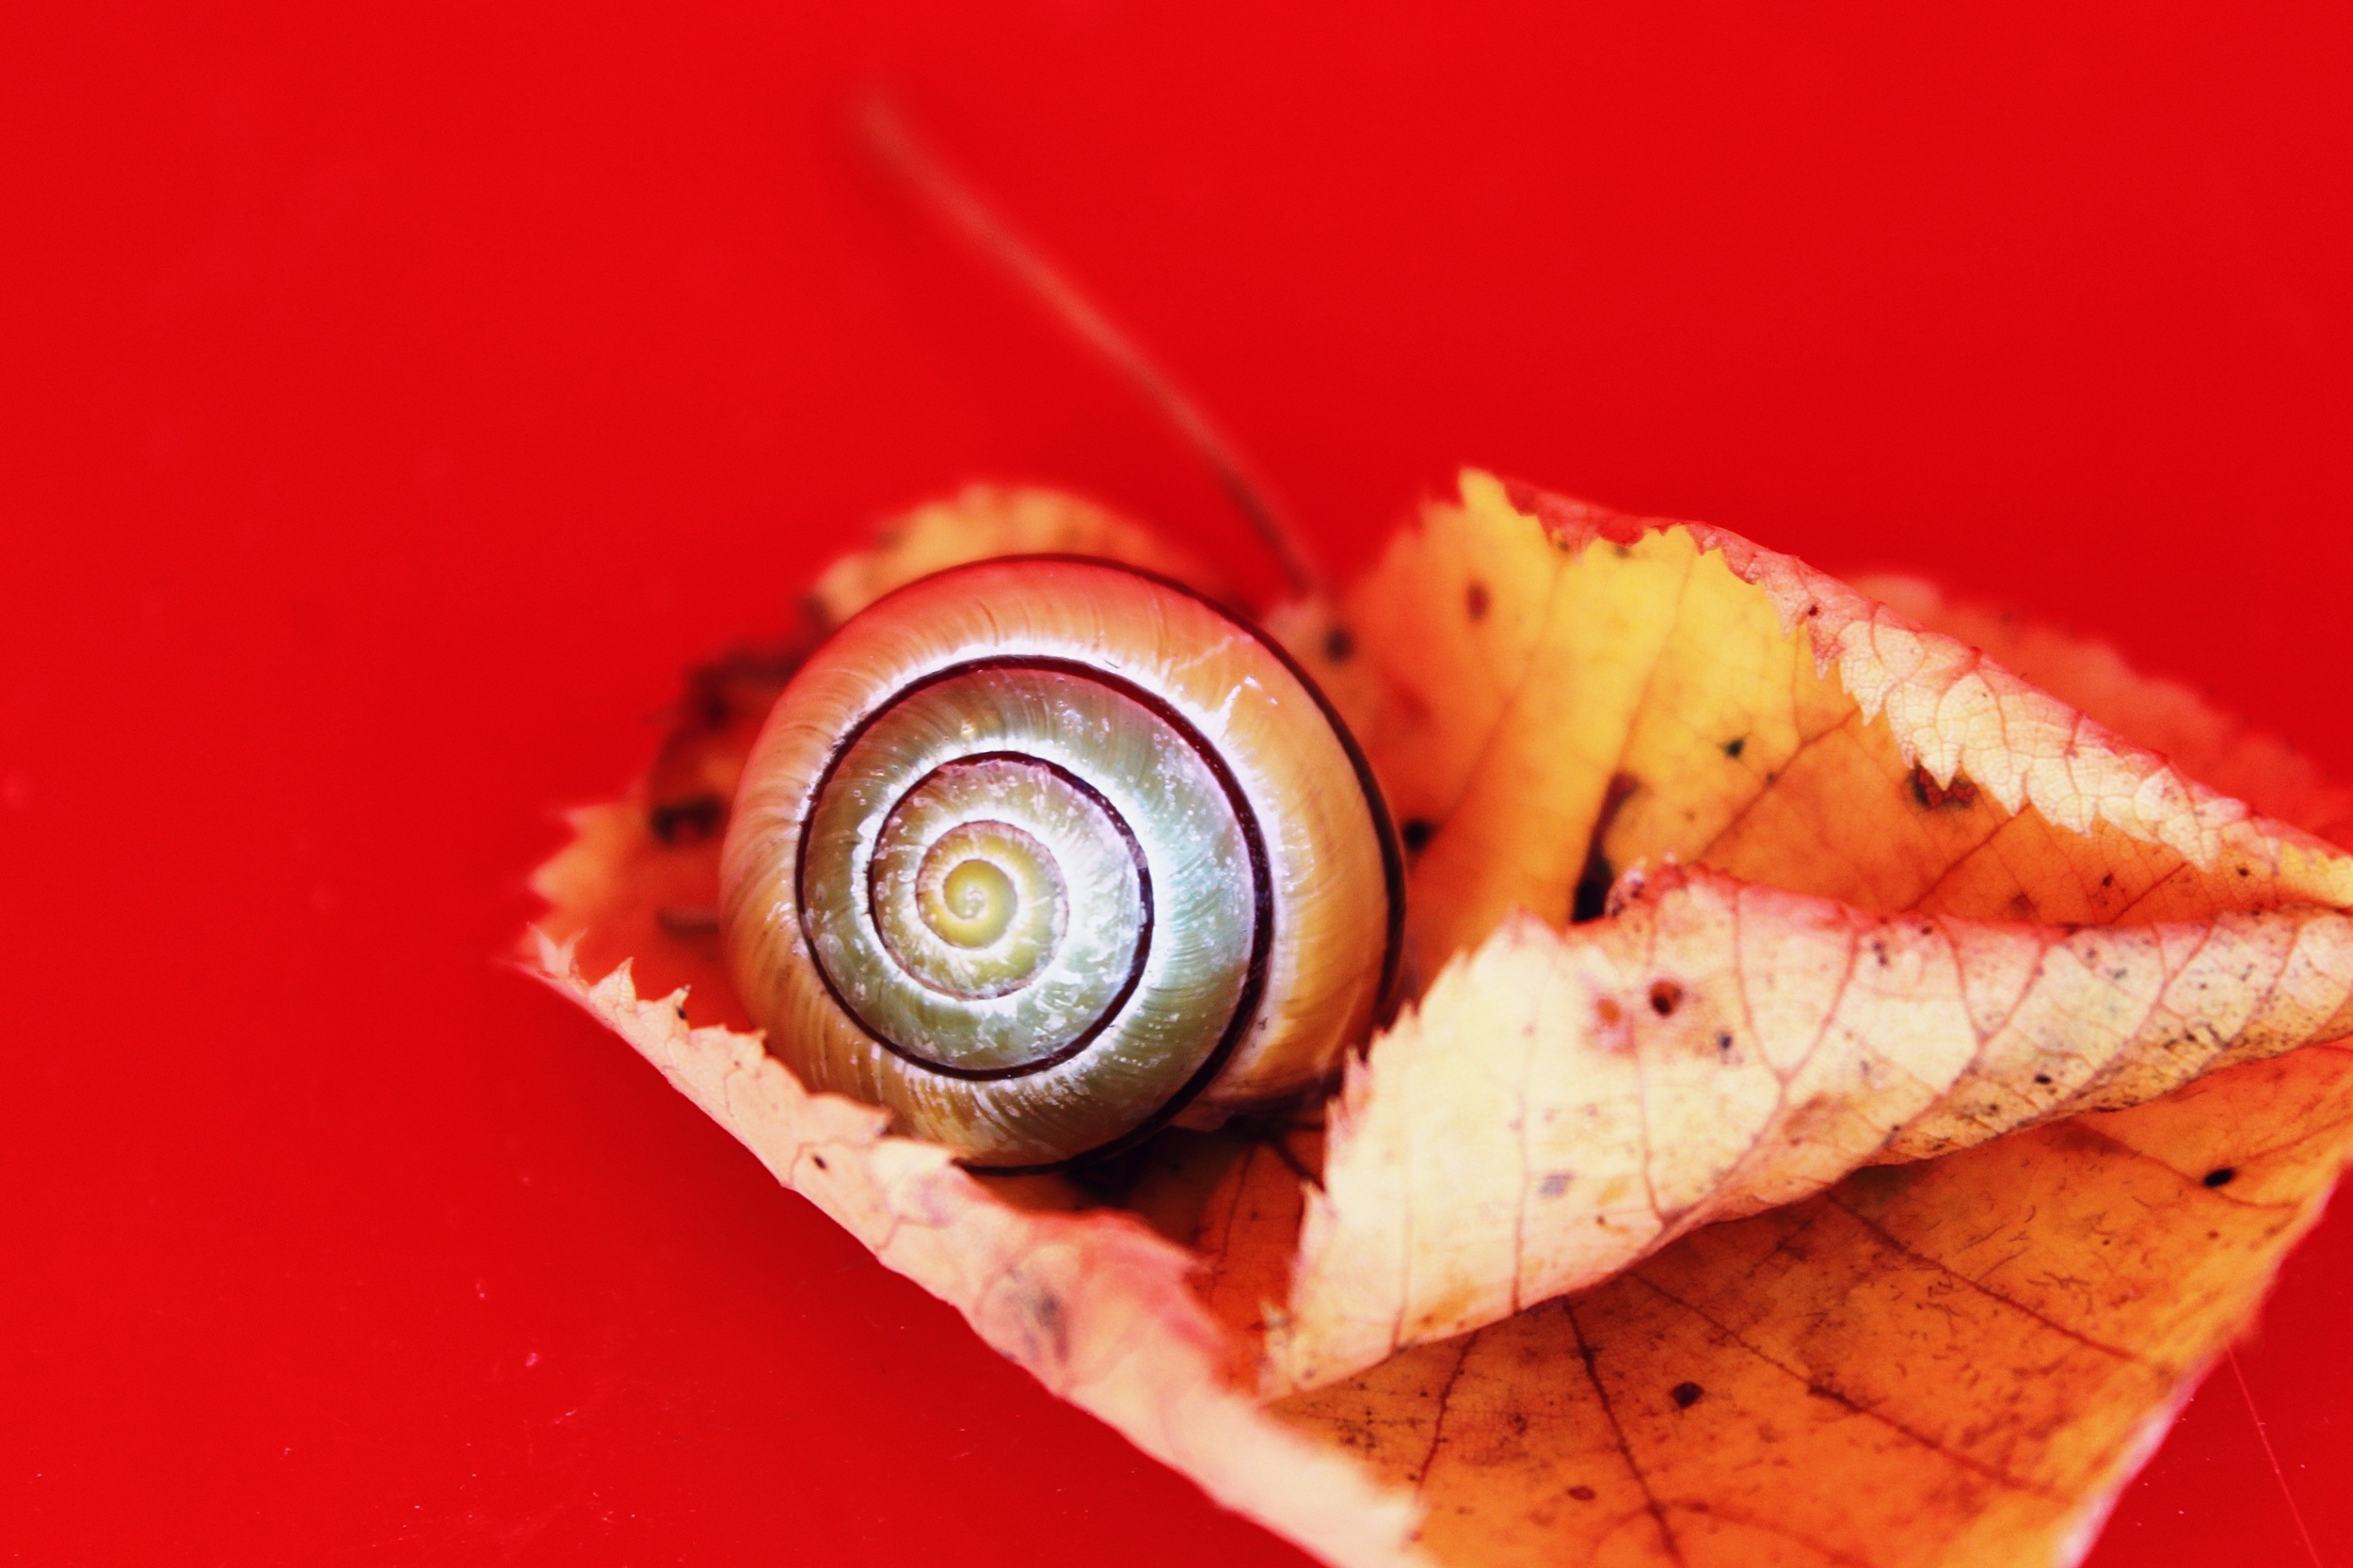
nature, leaf, petal, decoration, food, red, produce, autumn, close, shell, invertebrate, deco, close up, leaves, snail, fall leaves, macro photography, snails and slugs